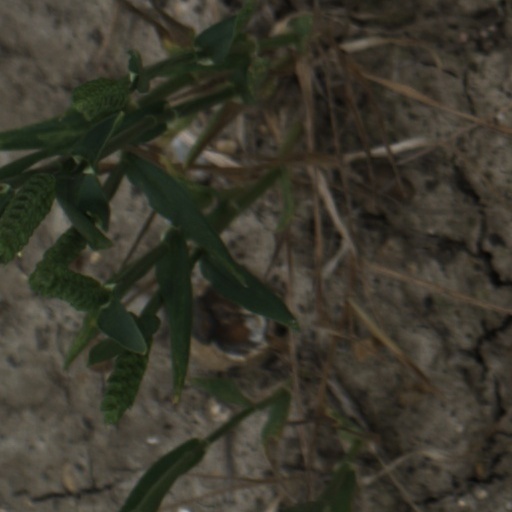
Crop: wheat